Linda Yaccarino

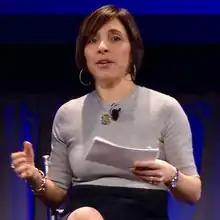
Yaccarino in 2014

Yaccarino joined the Ad Council in 2014. Yaccarino assumed the position of chair of the Ad Council's board of directors in January 2021, for a term that ran until June 30, 2022. As chair, Yaccarino partnered with the Biden administration in 2021 to create a COVID-19 vaccination campaign that featured Pope Francis.